Joseph-Étienne Richard

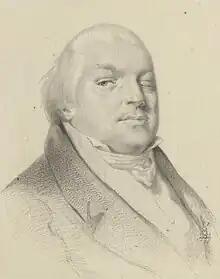
Joseph-Étienne Richard

Joseph-Étienne Richard (known as 'Richard de la Sarthe') (28 September 1761 La Flèche - 17 August 1834 Saintes), was a French politician.